Tidal stream generator

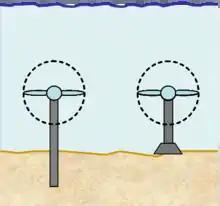
Bottom-mounted axial turbines

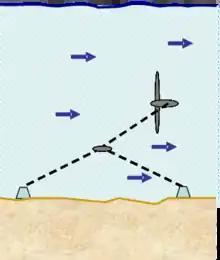
A cable-tethered turbine

These are similar in concept to traditional windmills but operate under the sea. They have most of the prototypes currently under design, development, testing or operations.